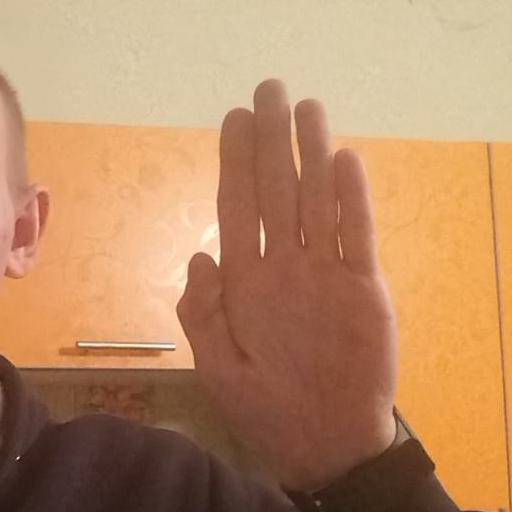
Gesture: stop